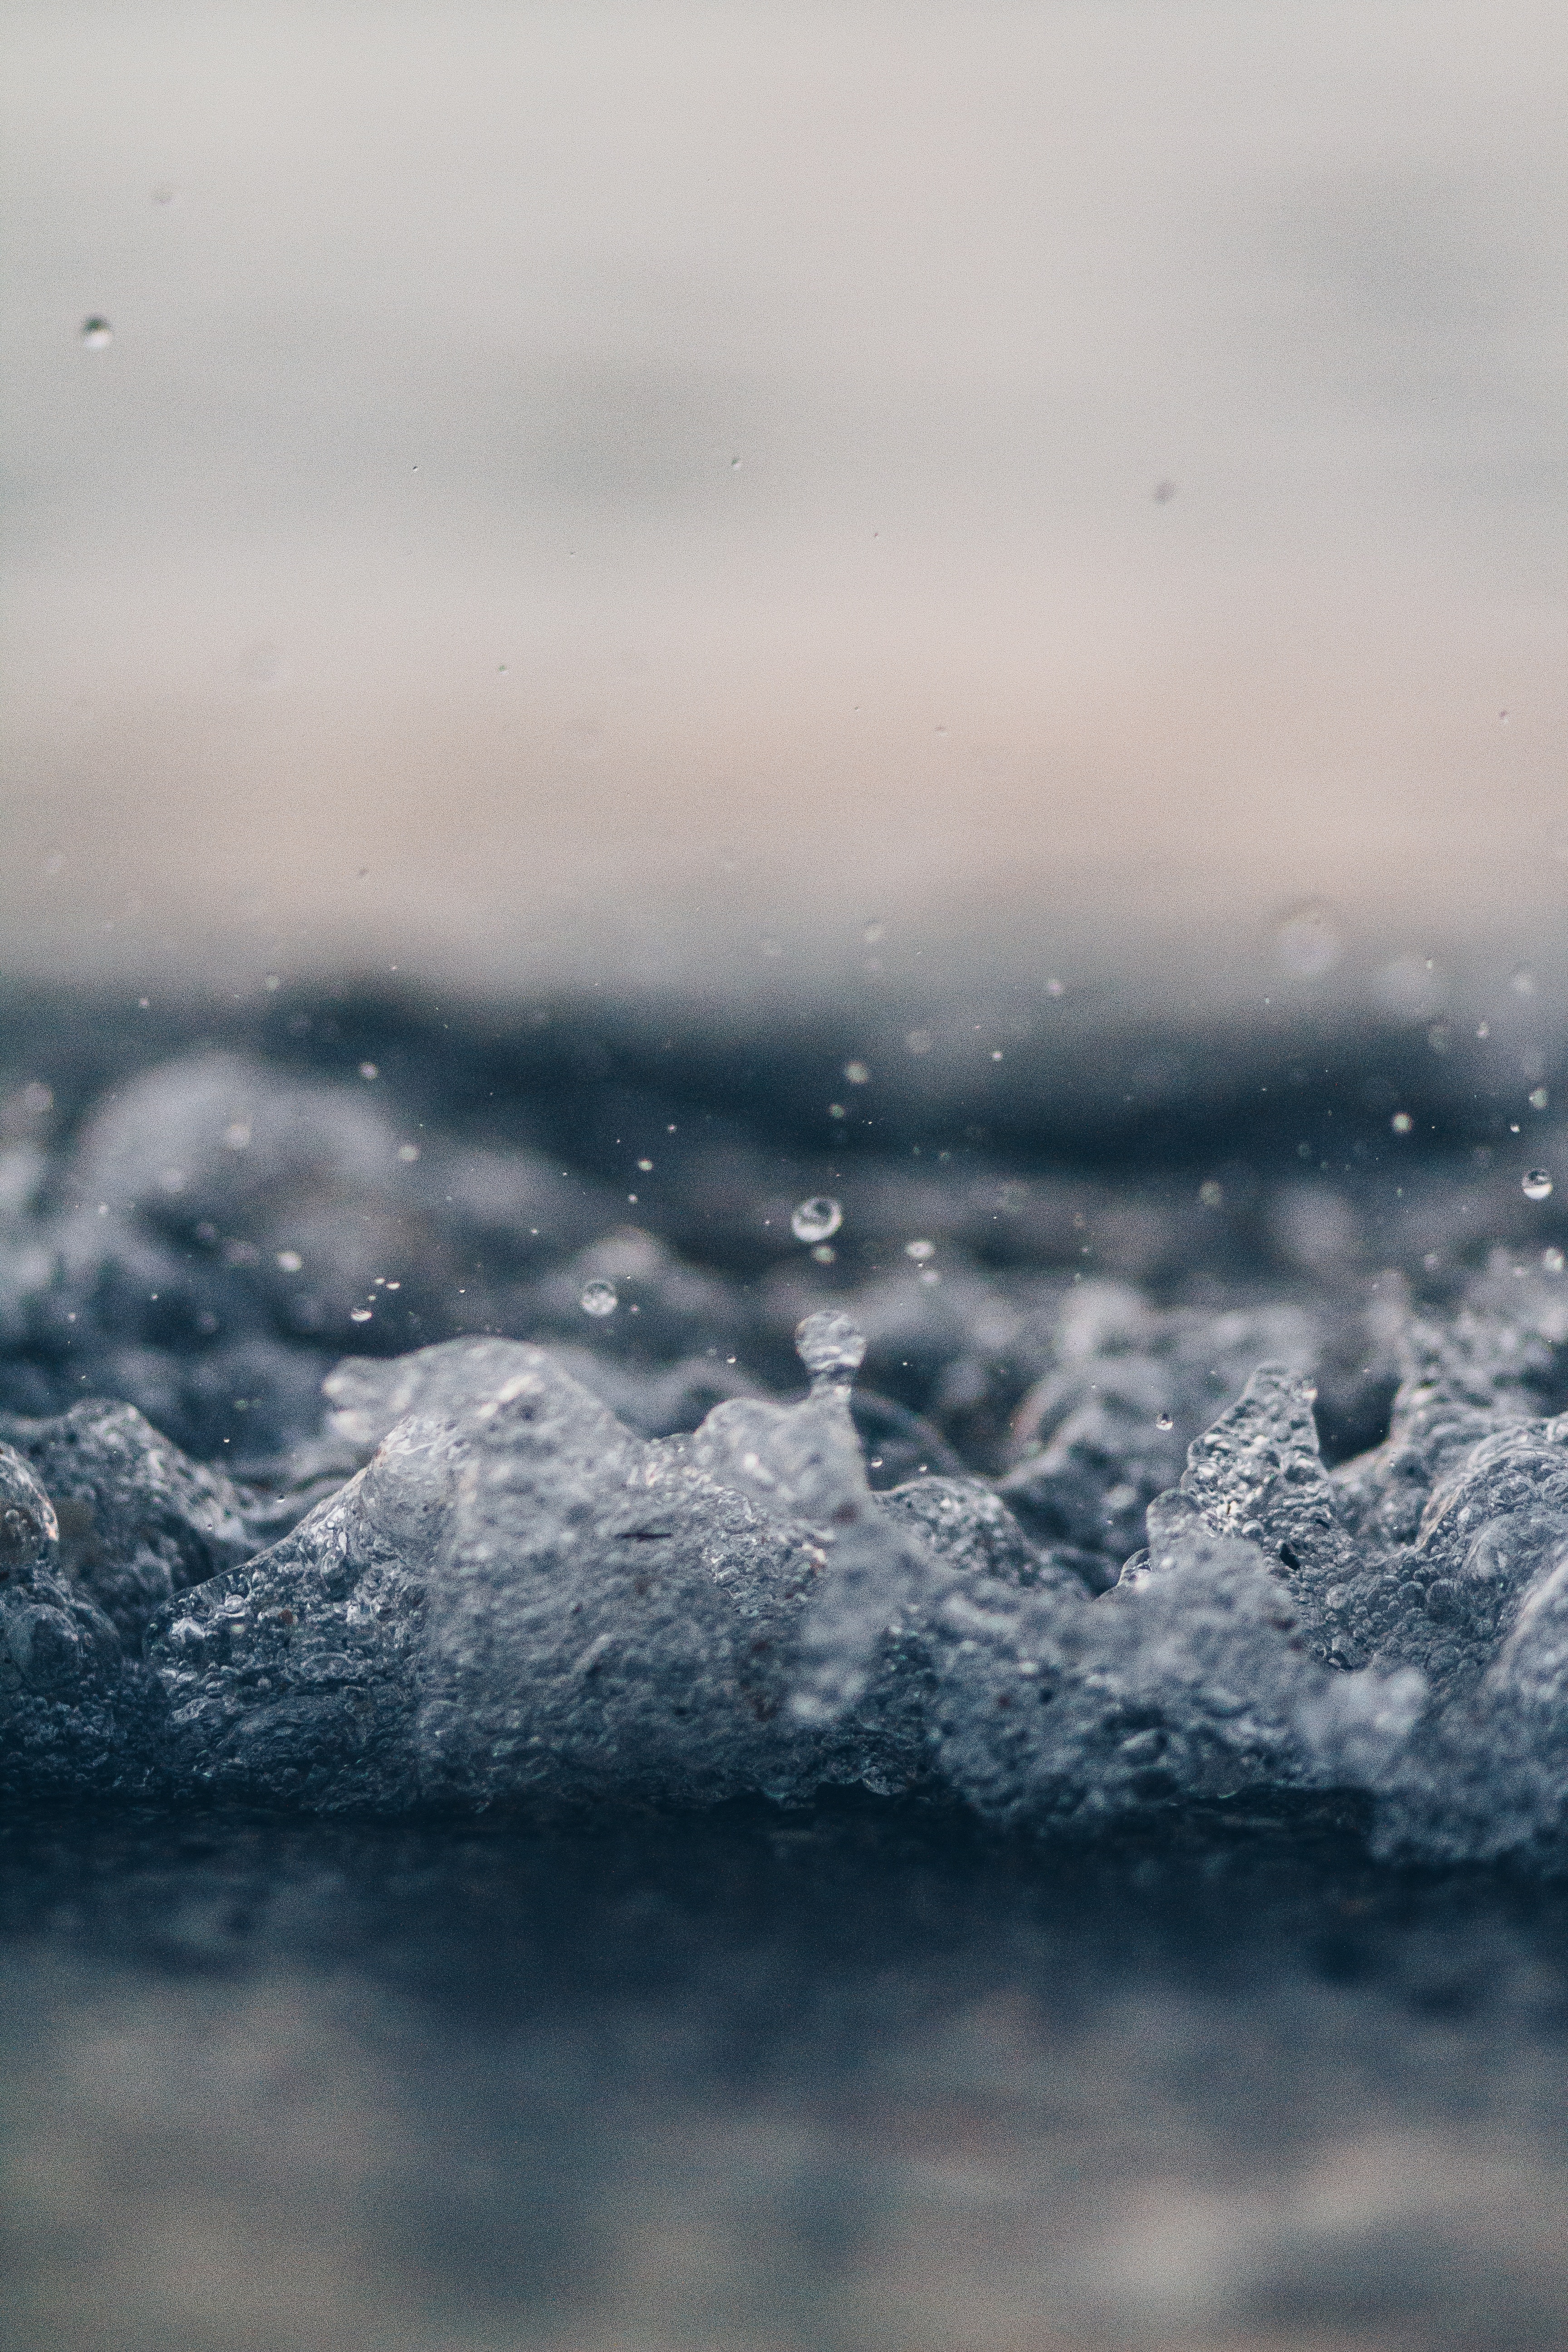
sea, water, ocean, horizon, cloud, sky, morning, wave, atmosphere, evening, calm, cool image, cool photo, freezing, phenomenon, meteorological phenomenon, stock photography, atmosphere of earth, computer wallpaper, wind wave, water resources